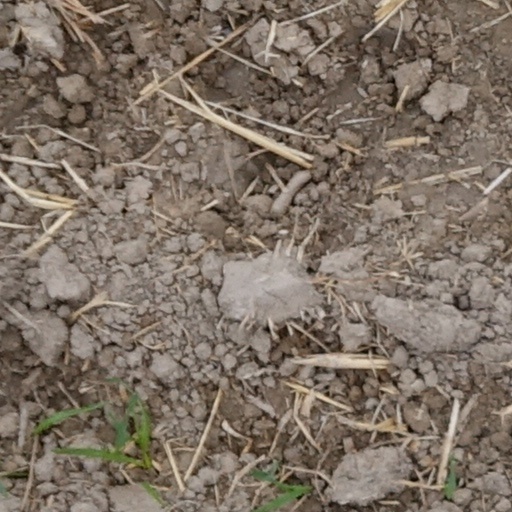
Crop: wheat